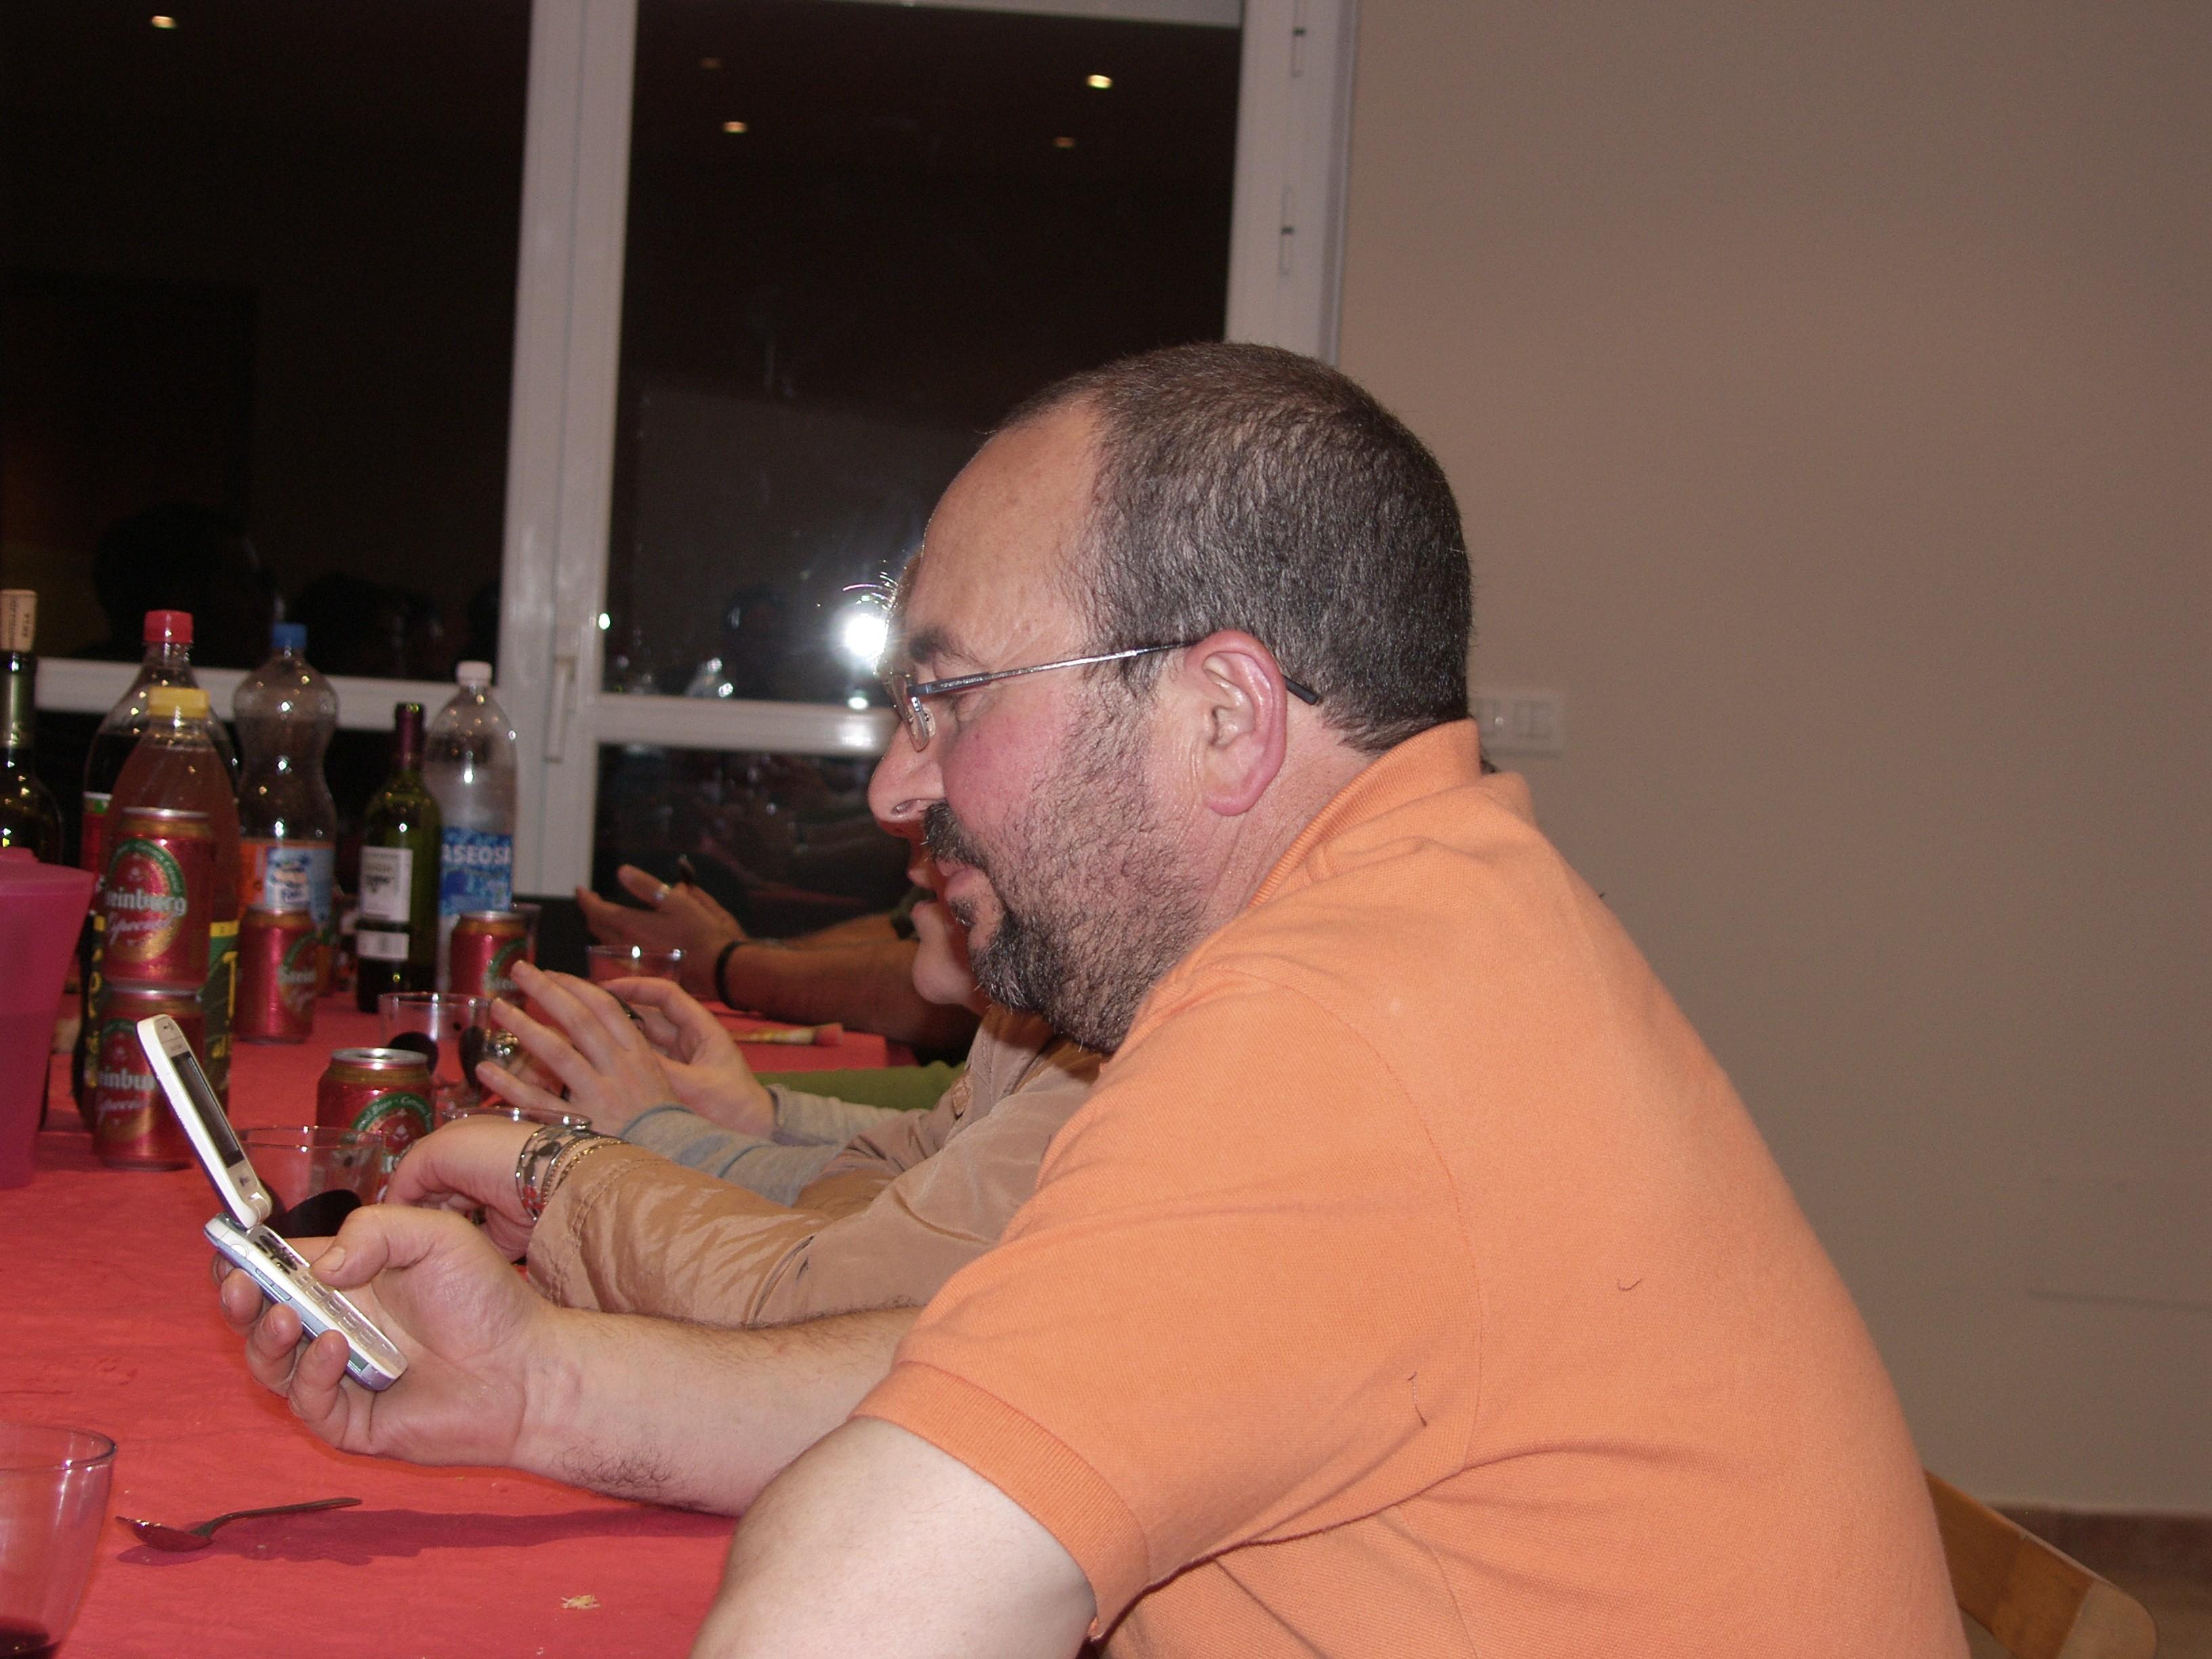
man, family, friends, ggl1, sense